Ralph G. Nevins

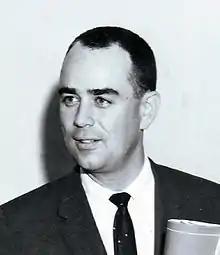

Ralph G. Nevins (November 15, 1924 – October 30, 1974) was an American professor of mechanical engineering and Chair of the Mechanical Engineering Department and Dean of the College of Engineering at Kansas State University, Manhattan, Kansas.